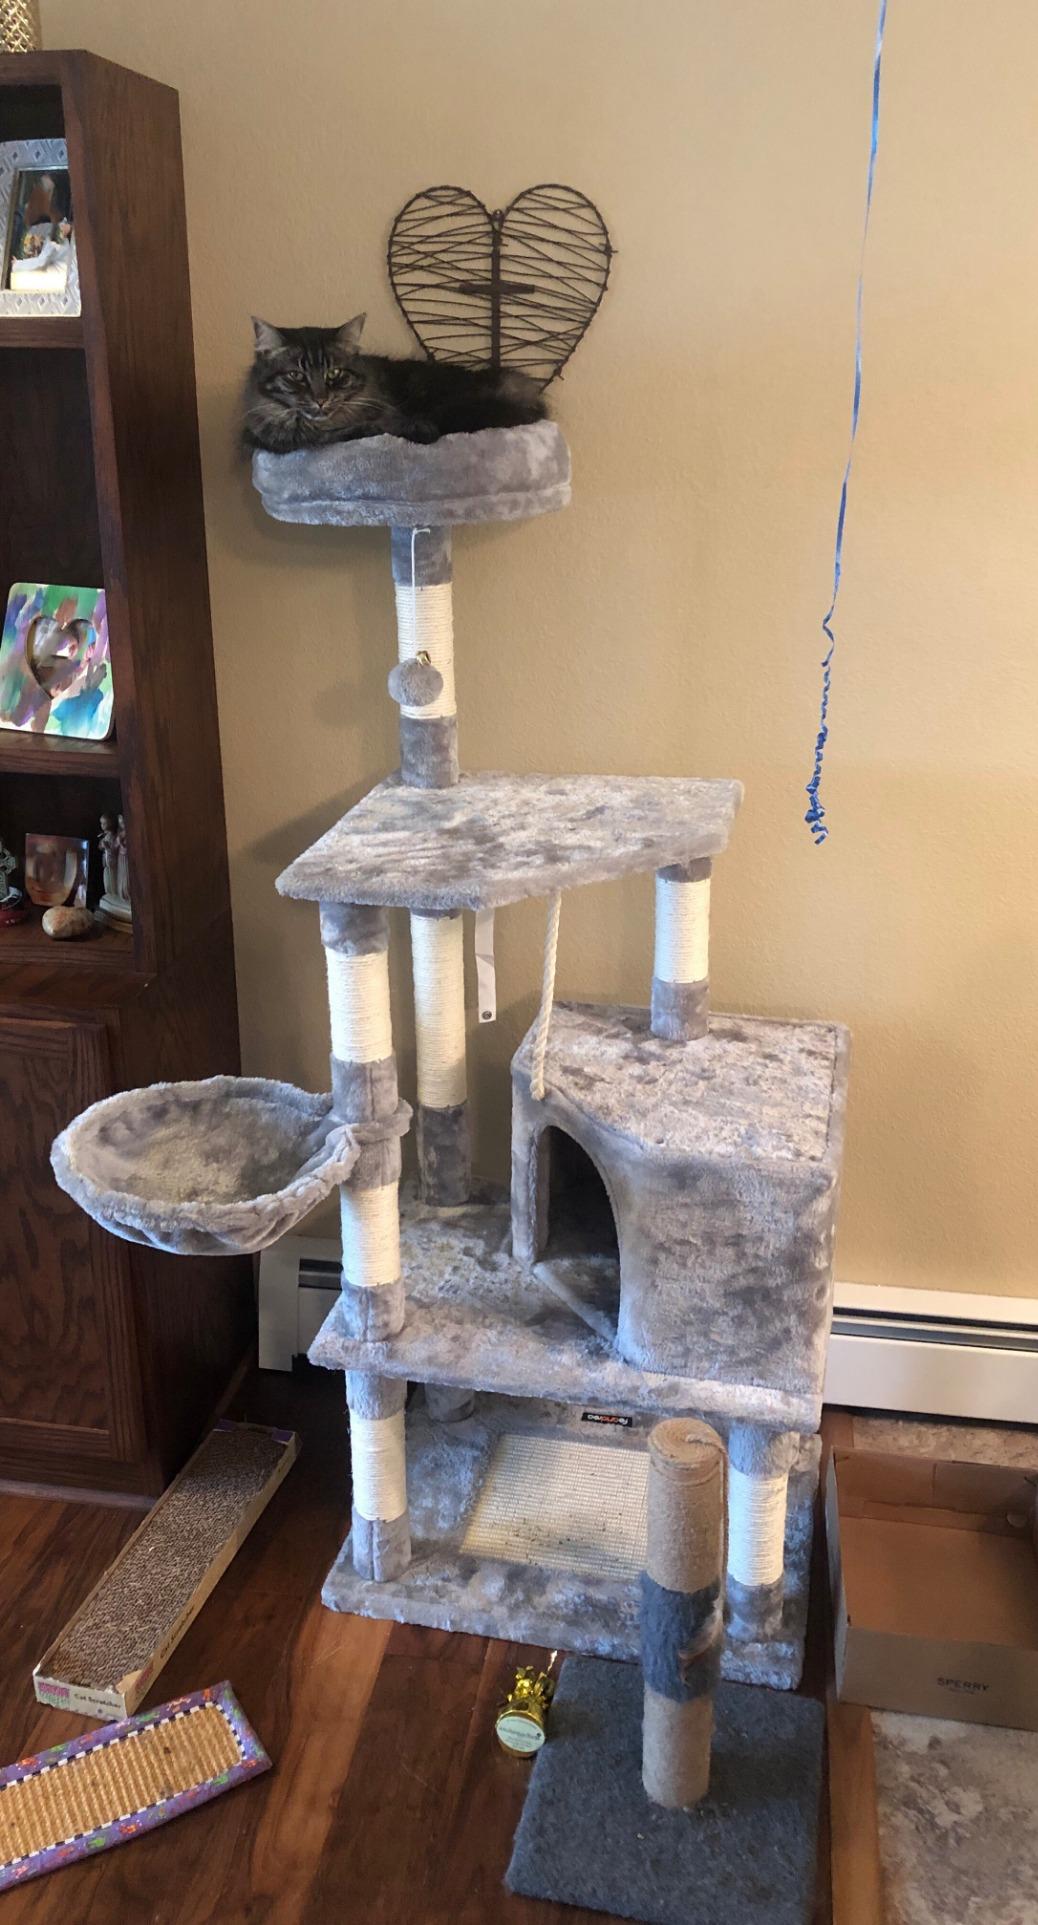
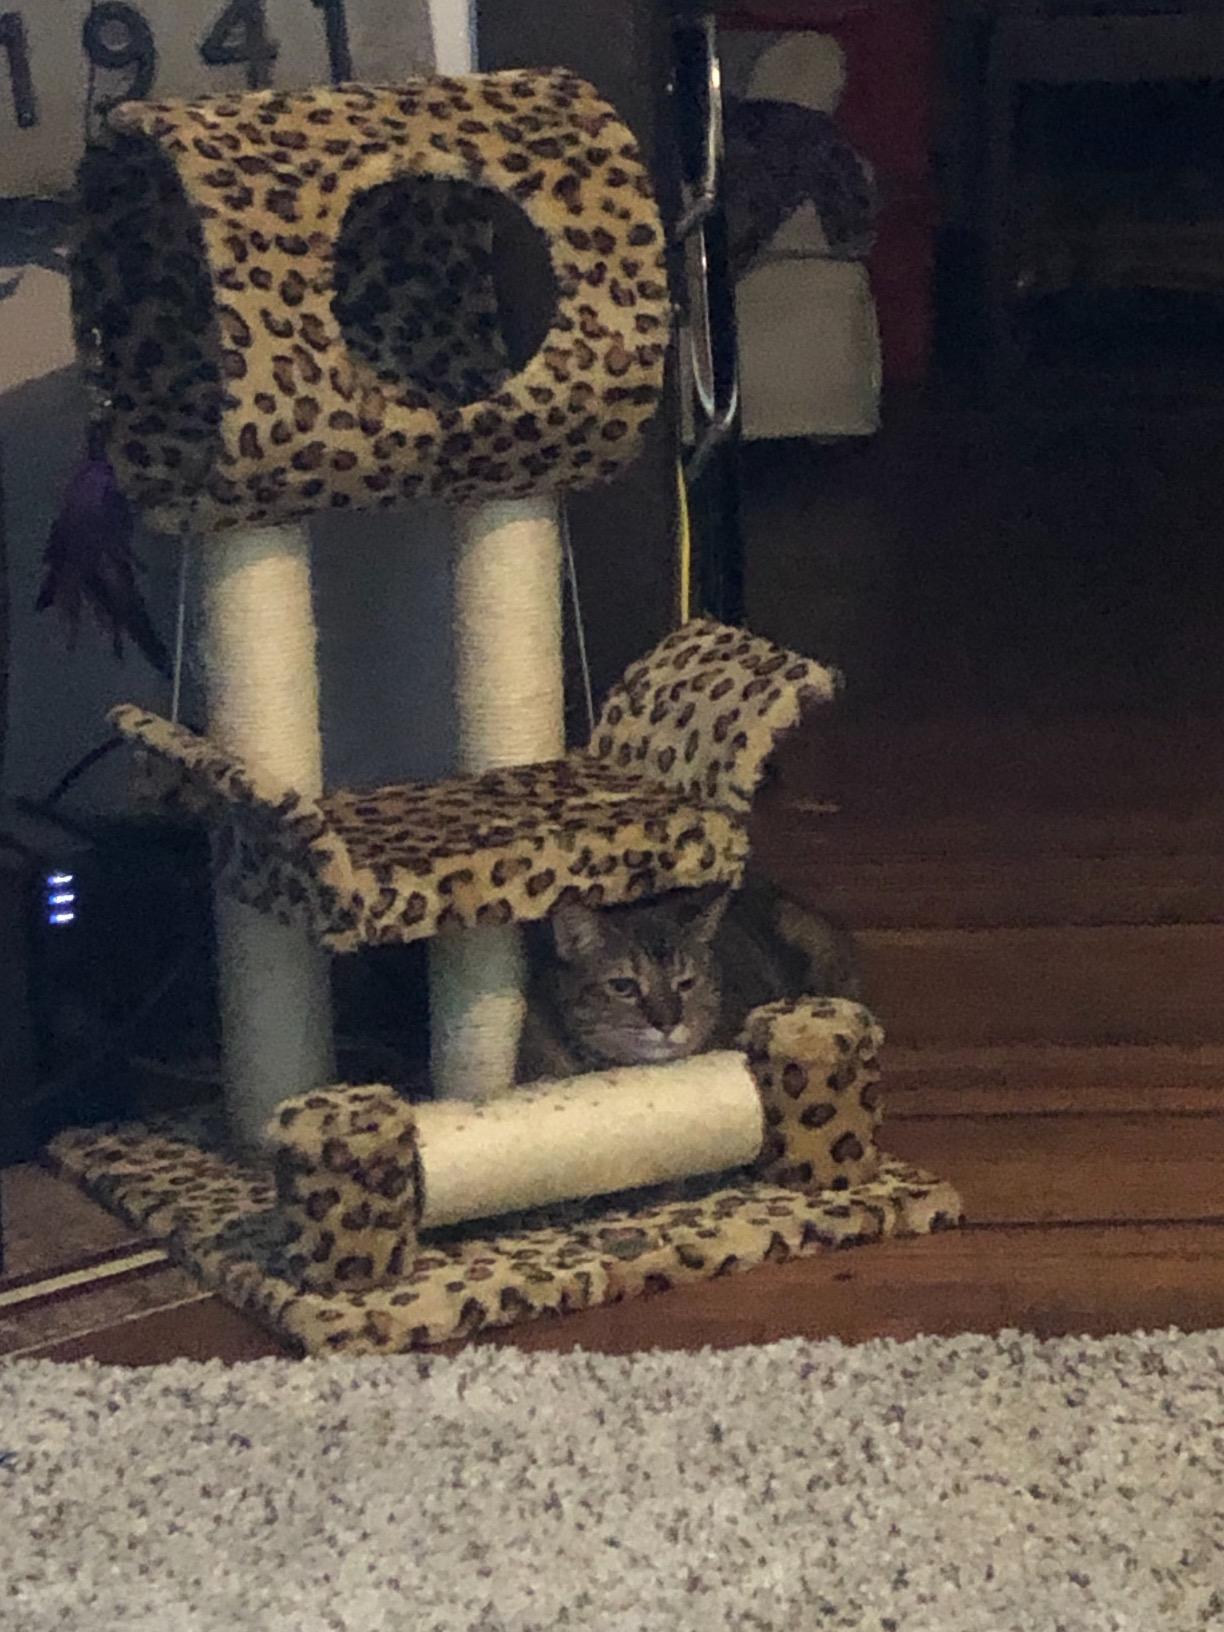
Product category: items_cat tree
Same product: no